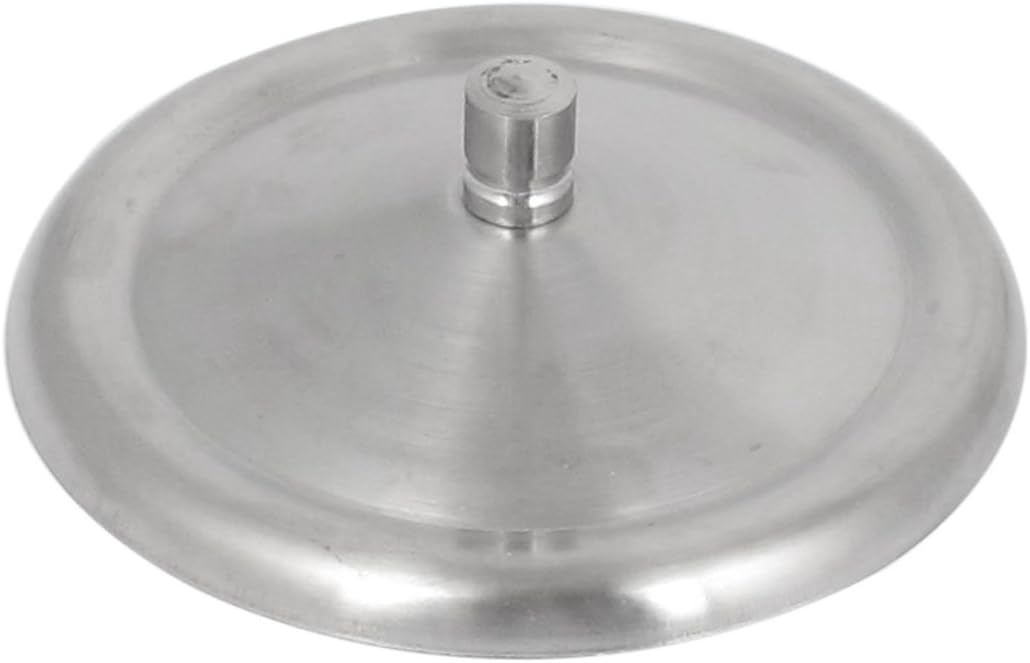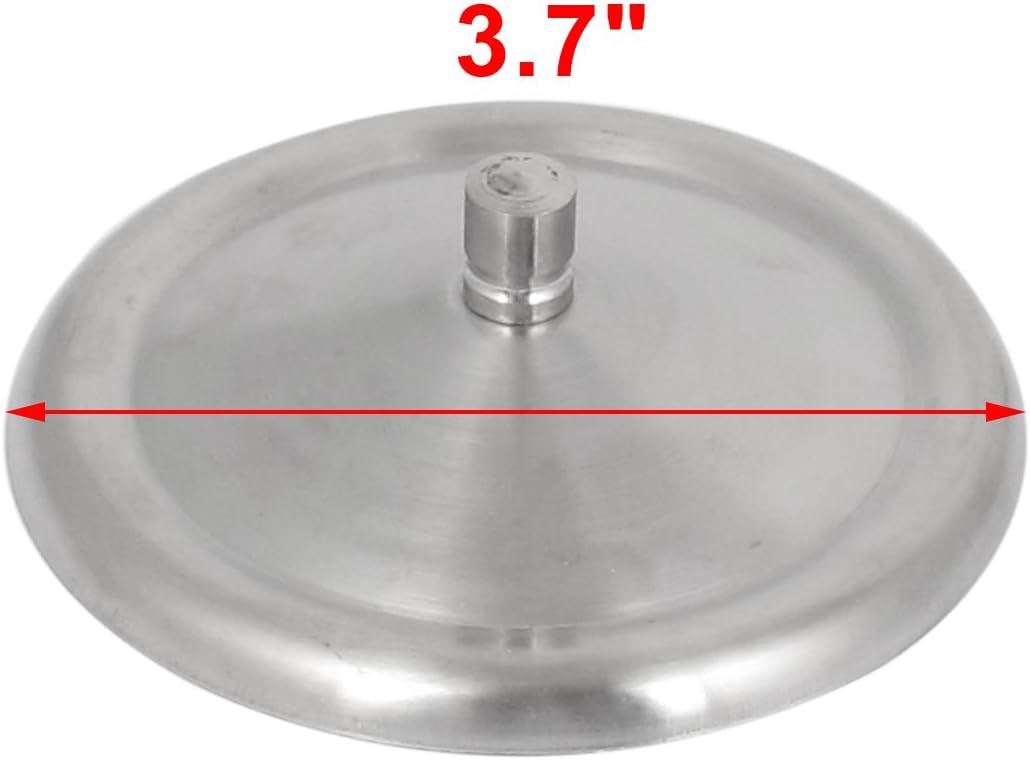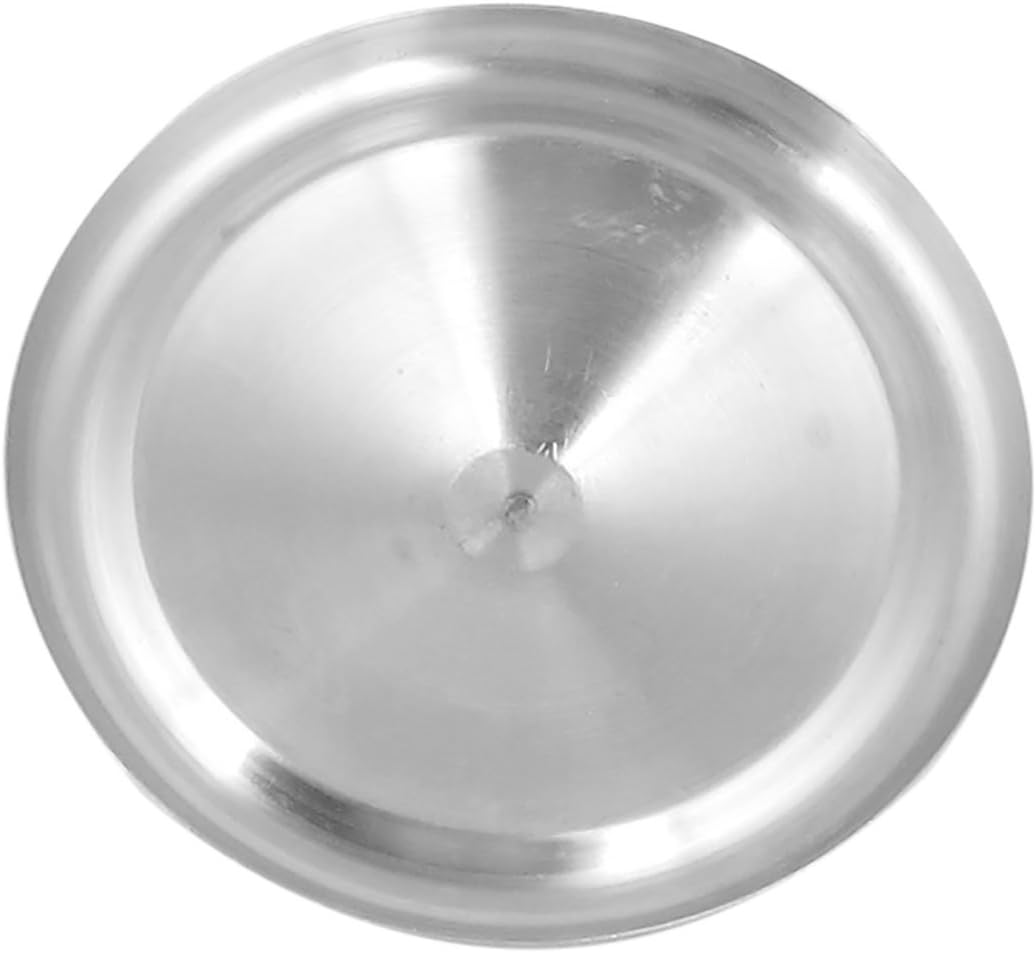
uxcell Round Shape Sealed Drink Cup Mug Lid Cover 9.3cm Dia Silver Tone
Category: Tools & Home Improvement
Made of stainless steel material, with round design.Just put this lid on your cup, it will seals in the heat, keeps your stuff hot and fresh.Can be used on jars and cans too.
Features: Color: Silver Tone; Type: Cup Cover | Product Name: Cup Cover; Material: Stainless Steel | Package Content: 1 x Cup Cover; Dimension: 9.3 x 2.7cm/3.7" x 1"(D*H) | Capacity: 0; Net Weight: 39g | Knob Size: 1.2 x 1cm/0.47" x 0.4"(H*D)